Turks in Germany

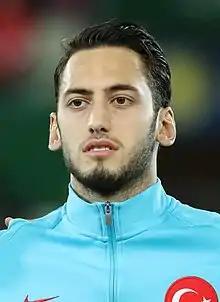
Turkey national team player Hakan Çalhanoğlu

One of the first comedians of Turkish origin to begin a career as a mainstream comedian is Django Asül who began his career in satire in the 1990s. Another very successful comedian is Bülent Ceylan, who performed his first solo show "Doner for one" in 2002. By 2011 the broadcasting agency RTL aired Ceylan's own comedy show "The Bulent Ceylan Show". Other notable comedians include , , , , Kaya Yanar, and female comedian .